Inspector Palmu's Mistake (film)

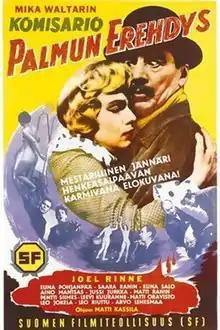
Original Finnish film poster

Komisario Palmun erehdys (Swedish title: Mysteriet Rygseck; international titles: Inspector Palmu's Mistake or Inspector Palmu's Error; US DVD title: The Rygseck Mystery) is a 1960 Finnish crime comedy film directed by Matti Kassila for Suomen Filmiteollisuus. It is set in 1930s Helsinki and centers on Inspector Palmu's investigation of the murder of rich and decadent Bruno Rygseck. It is based on Mika Waltari's 1940 novel of the same name, and was the first film adaptation of his Inspector Palmu novels.